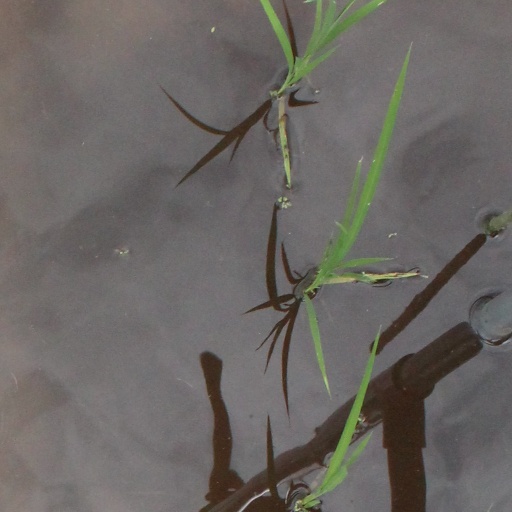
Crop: rice